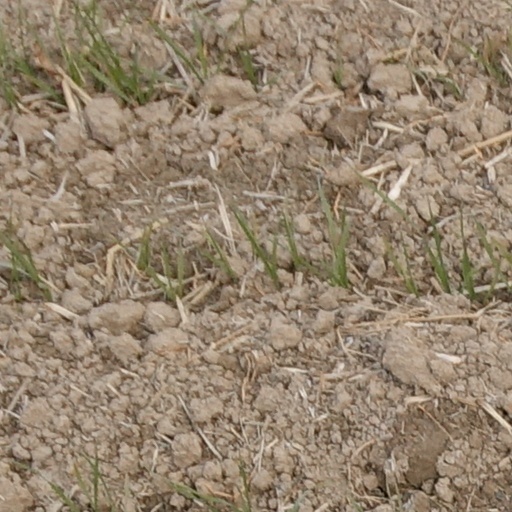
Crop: wheat